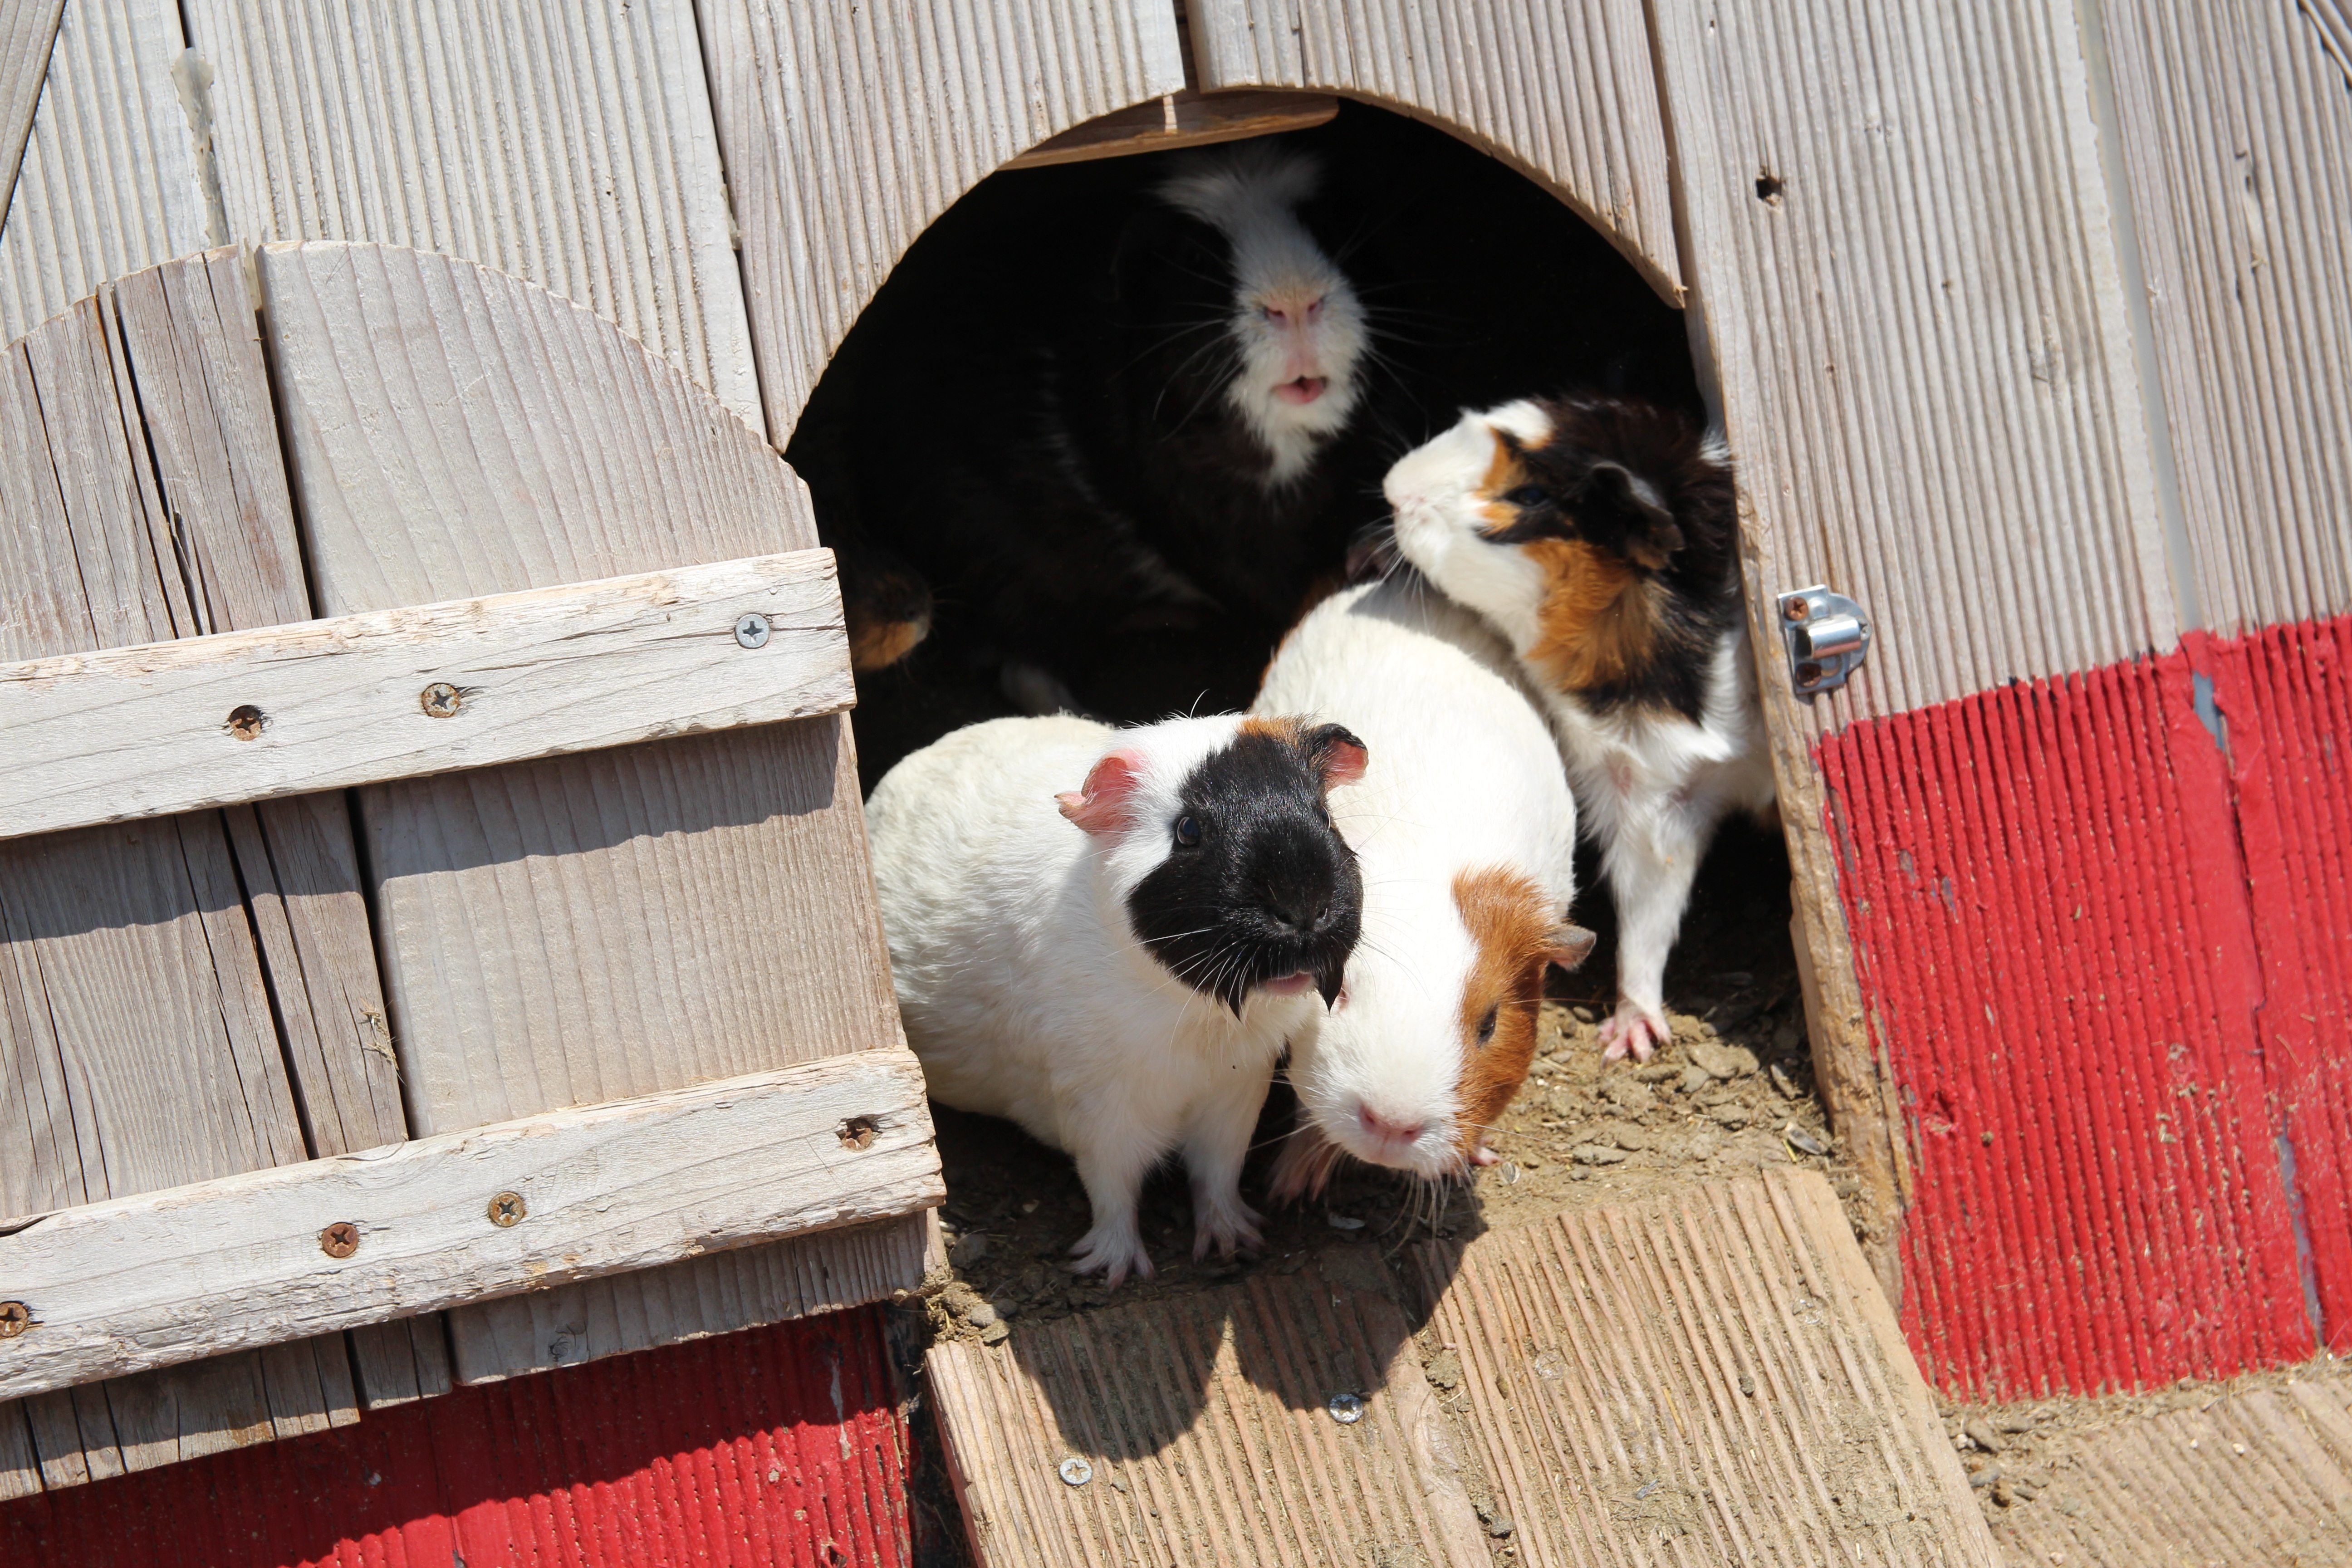
puppy, dog, animal, pet, mammal, hamster, guinea pig, rat, vertebrate, animal shelter, guinea pigs, pet rat, dog like mammal